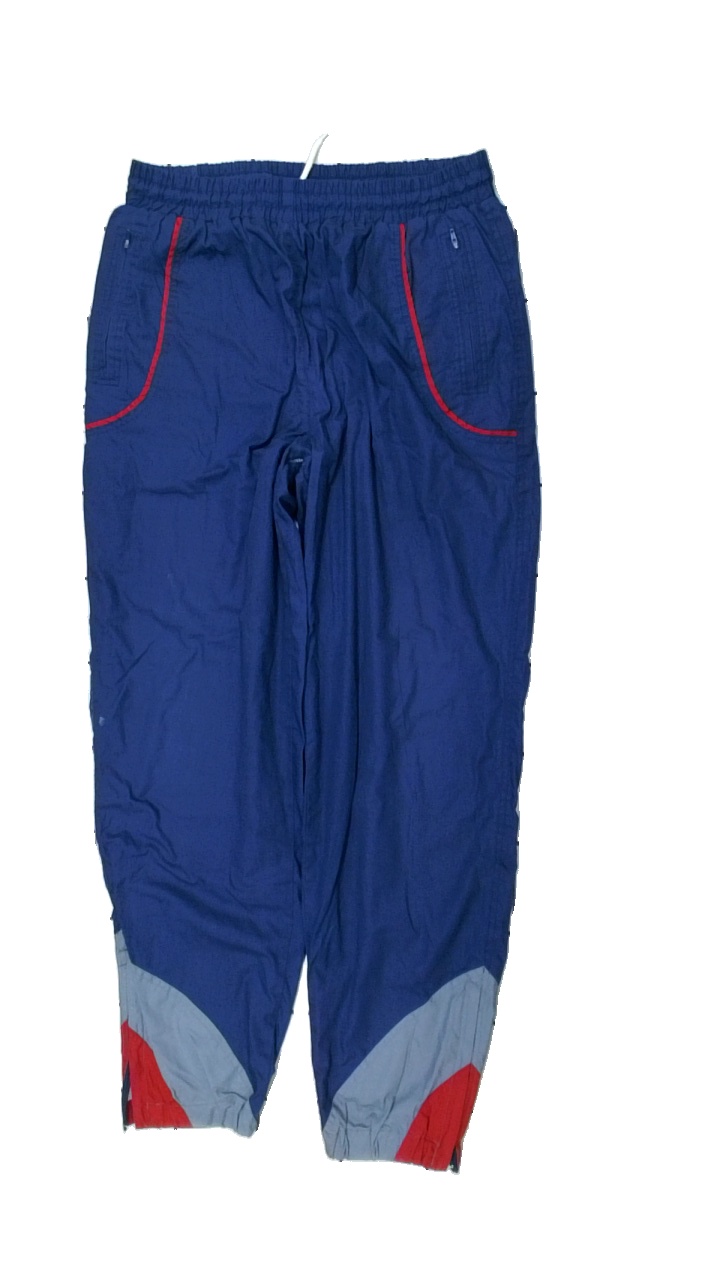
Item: Trousers (Men)
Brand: Topline
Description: blå överdragsbyxor (tunna) med färgbågar längst ner, nopprig i midjan och fläckar ben, nästan spruckigt skrev
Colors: Grey, Red, Blue
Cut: Regular
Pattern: Other
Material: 64% polyester 36% cotton
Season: All
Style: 80s
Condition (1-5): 2
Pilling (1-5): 3
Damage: fläckar
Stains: Major
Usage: Export
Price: <50